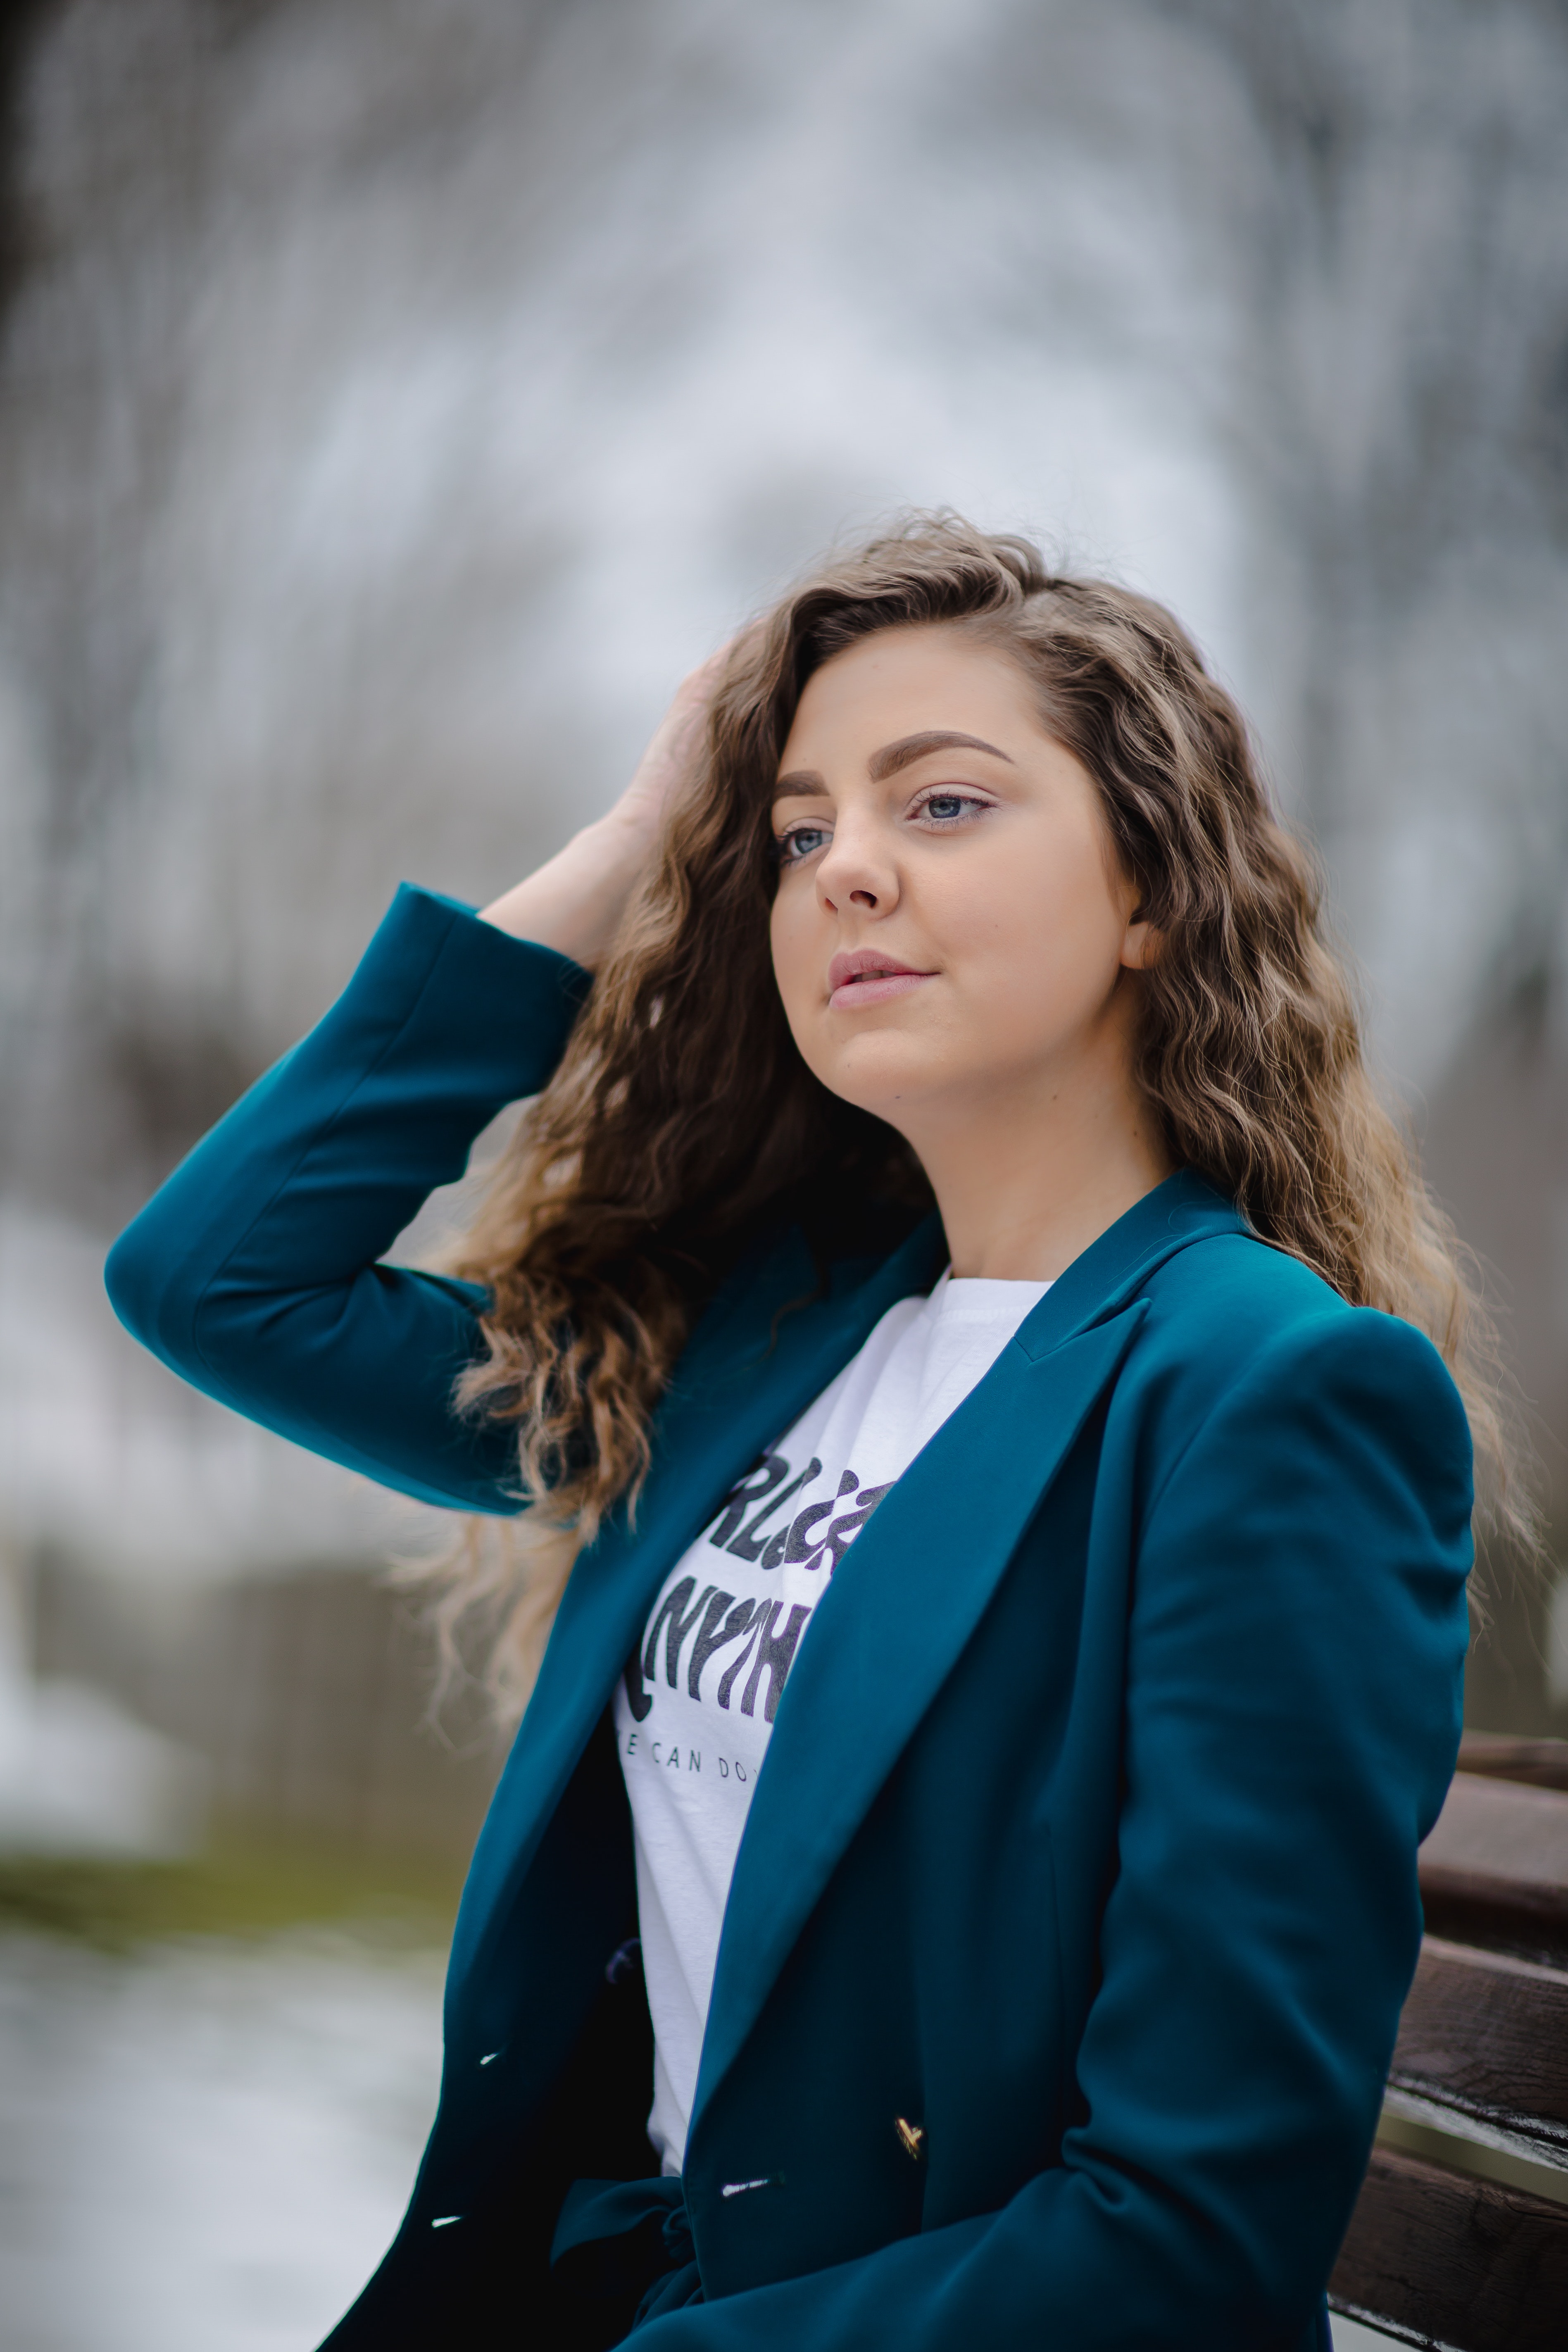
blue, hair, beauty, hairstyle, portrait, long hair, photography, photo shoot, eye, fashion, portrait photography, blond, model, electric blue, lip, brown hair, outerwear, fashion design, flash photography, formal wear, fashion model, style, street fashion